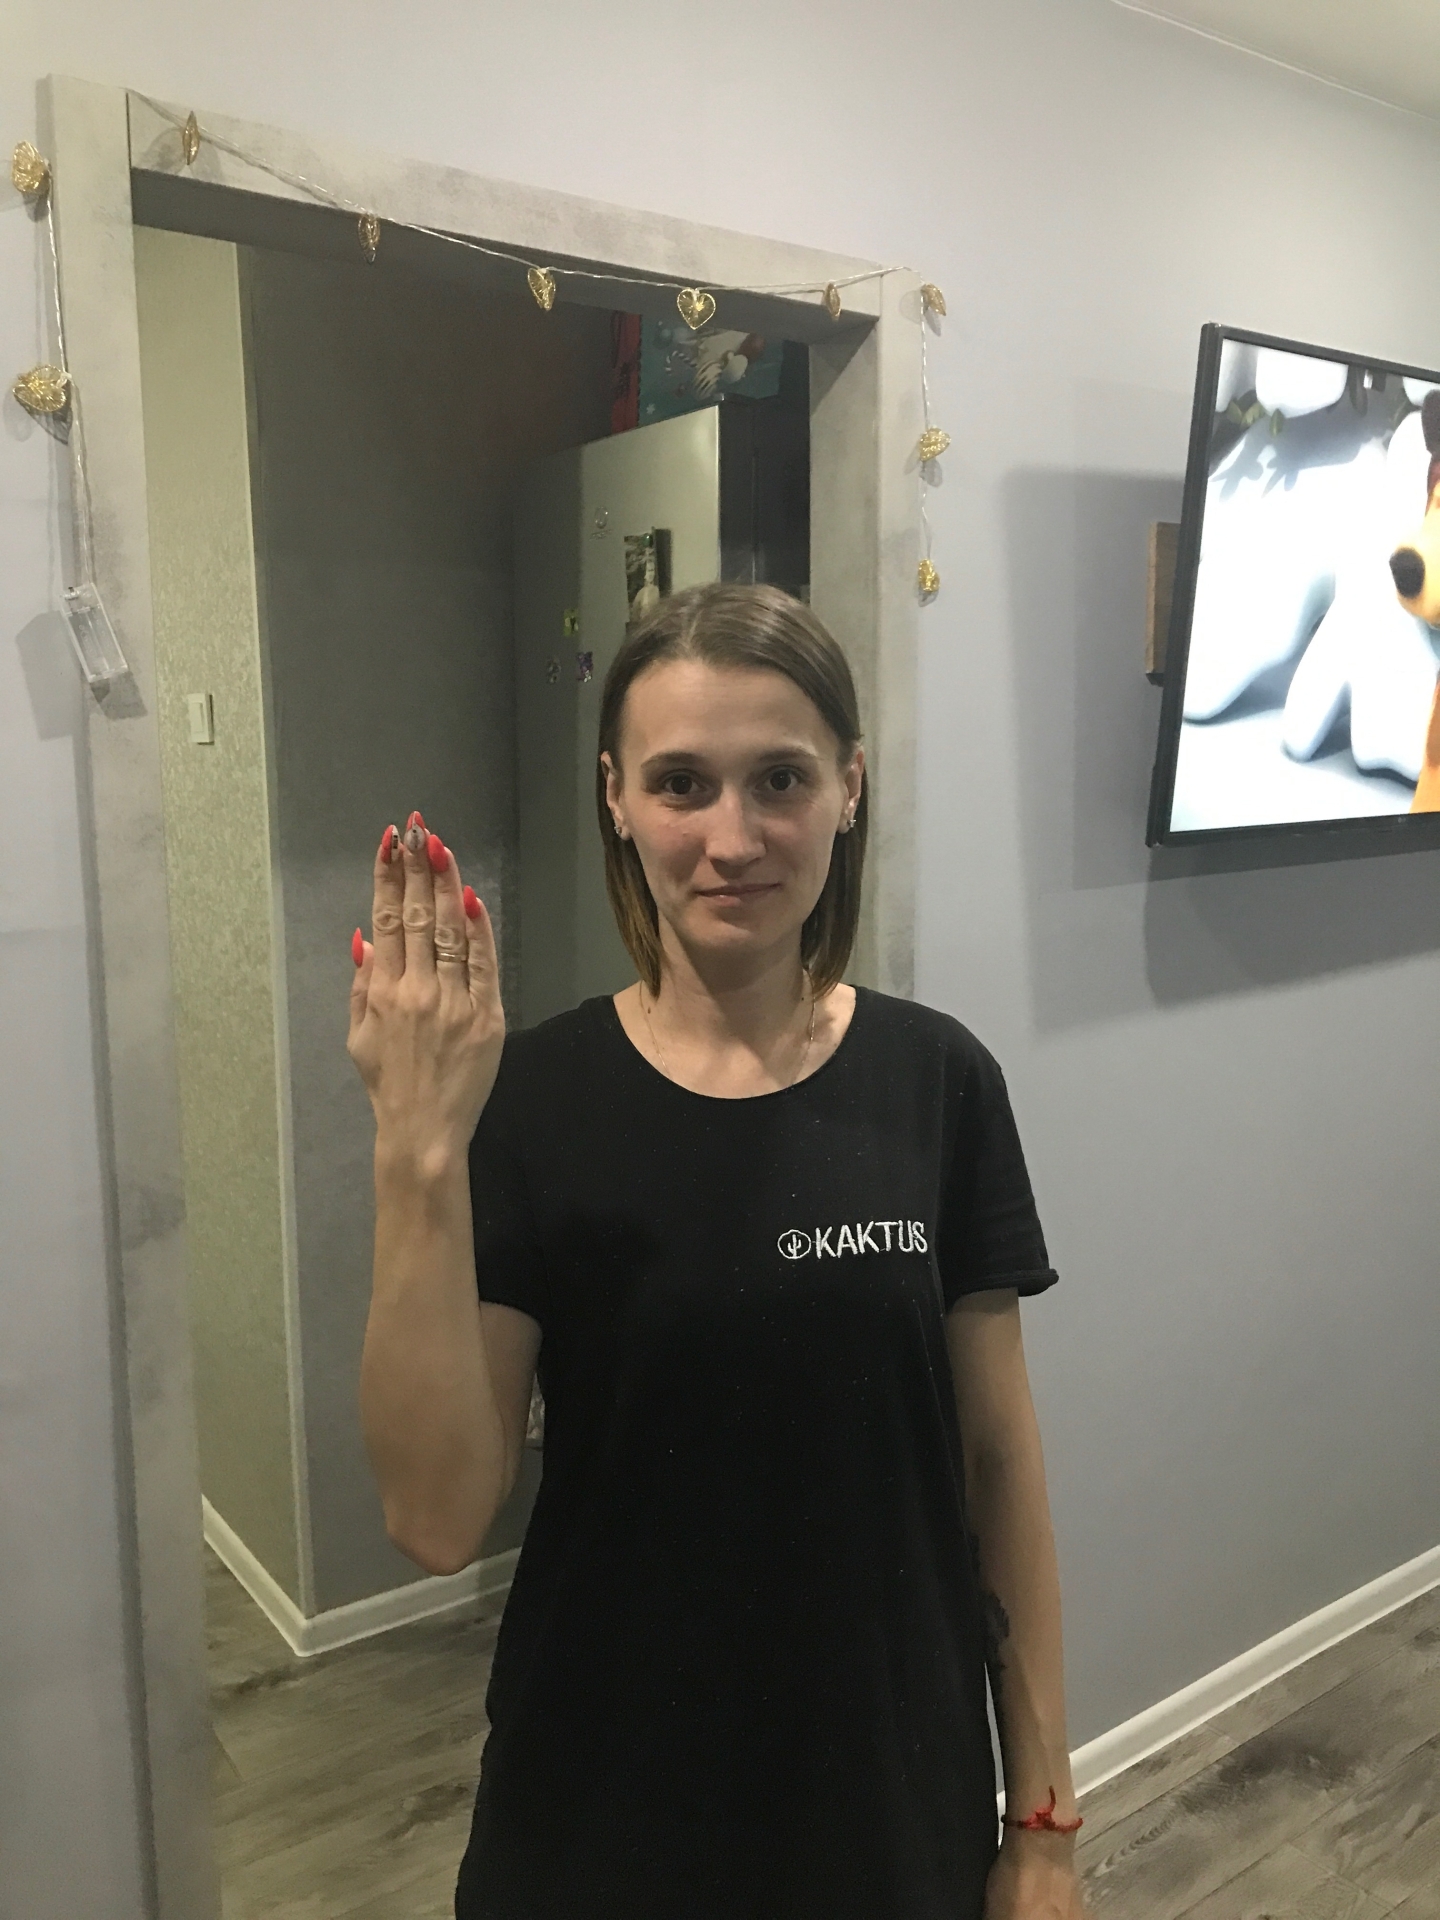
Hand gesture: stop_inverted